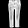
Label: Trouser